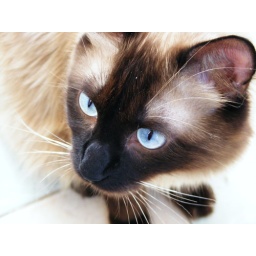
My siam cat chasing flies in our balcony